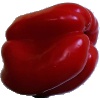
Label: Pepper Red 1